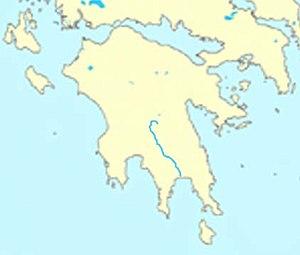
L'Eurotas est un fleuve grec, le principal de la Laconie.